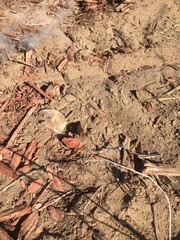
Species: Lactrodectus_hesperus